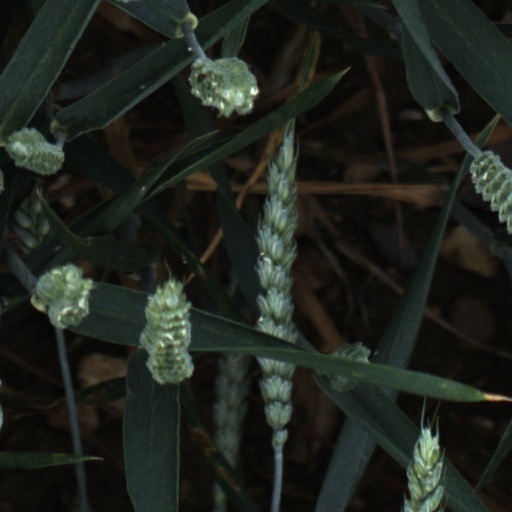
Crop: wheat